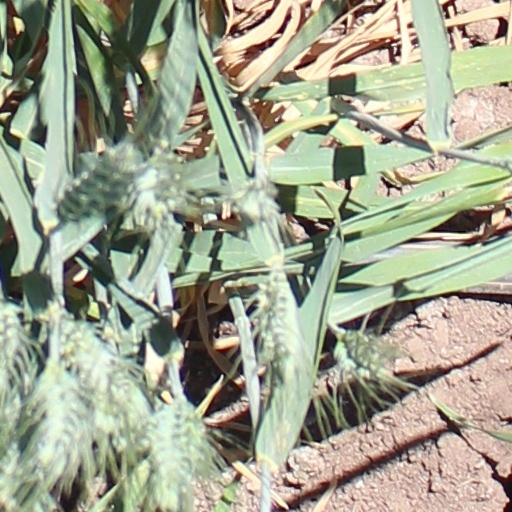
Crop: wheat